Man from Del Rio

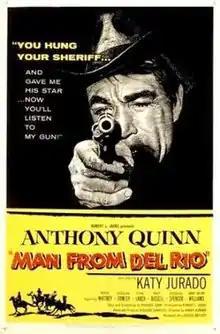
Theatrical release poster

Man from Del Rio is a 1956 Western film directed by Harry Horner and written by Richard Carr. Released on October 30, 1956, by United Artists, the film stars Anthony Quinn, Katy Jurado, Peter Whitney, Douglas Fowley, John Larch, Whit Bissell, and Douglas Spencer.